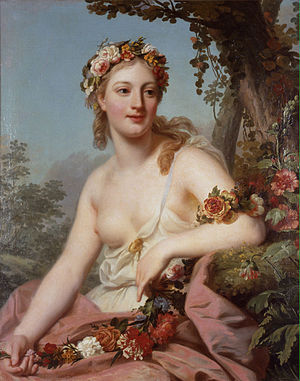
Flora (gudinde)
Flora oder Hebe, maleri af Alexander Roslin
Flora er i den romerske mytologi gudinde for forår og blomster og blev hvert år æret ved en kultfest kaldet Floralia. Hun var gift med Zefyr, vestenvindens gud. Hun deler blandt andet navn med det botaniske begreb Flora.